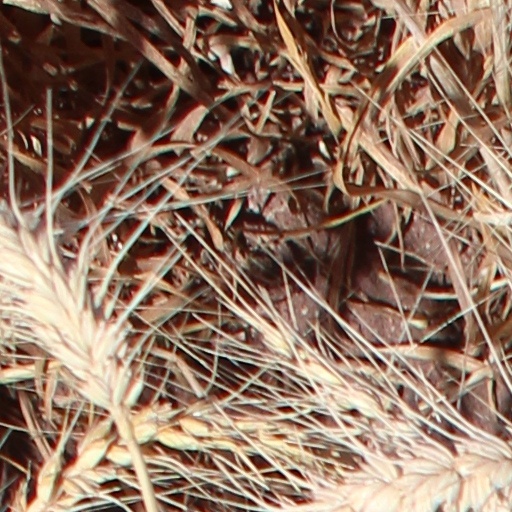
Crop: wheat